Niruta Singh

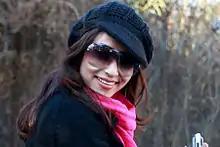

Niruta Singh is an actress known for her work in Nepali cinema. She became a household name through her diverse roles and was the top actress of 90s and 2000s. She received wide acclaim for her performance in the 2001 film "Darpan Chhaya," which became the highest-grossing film of all time in the Nepali film industry.